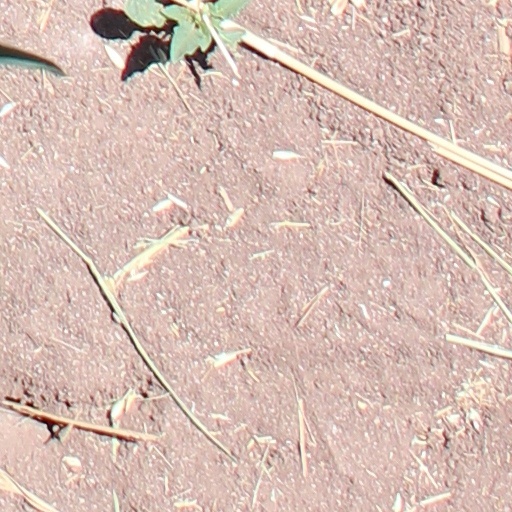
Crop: wheat